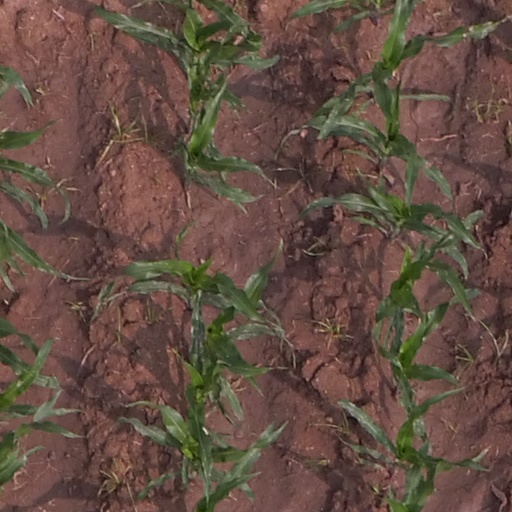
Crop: maize; corn